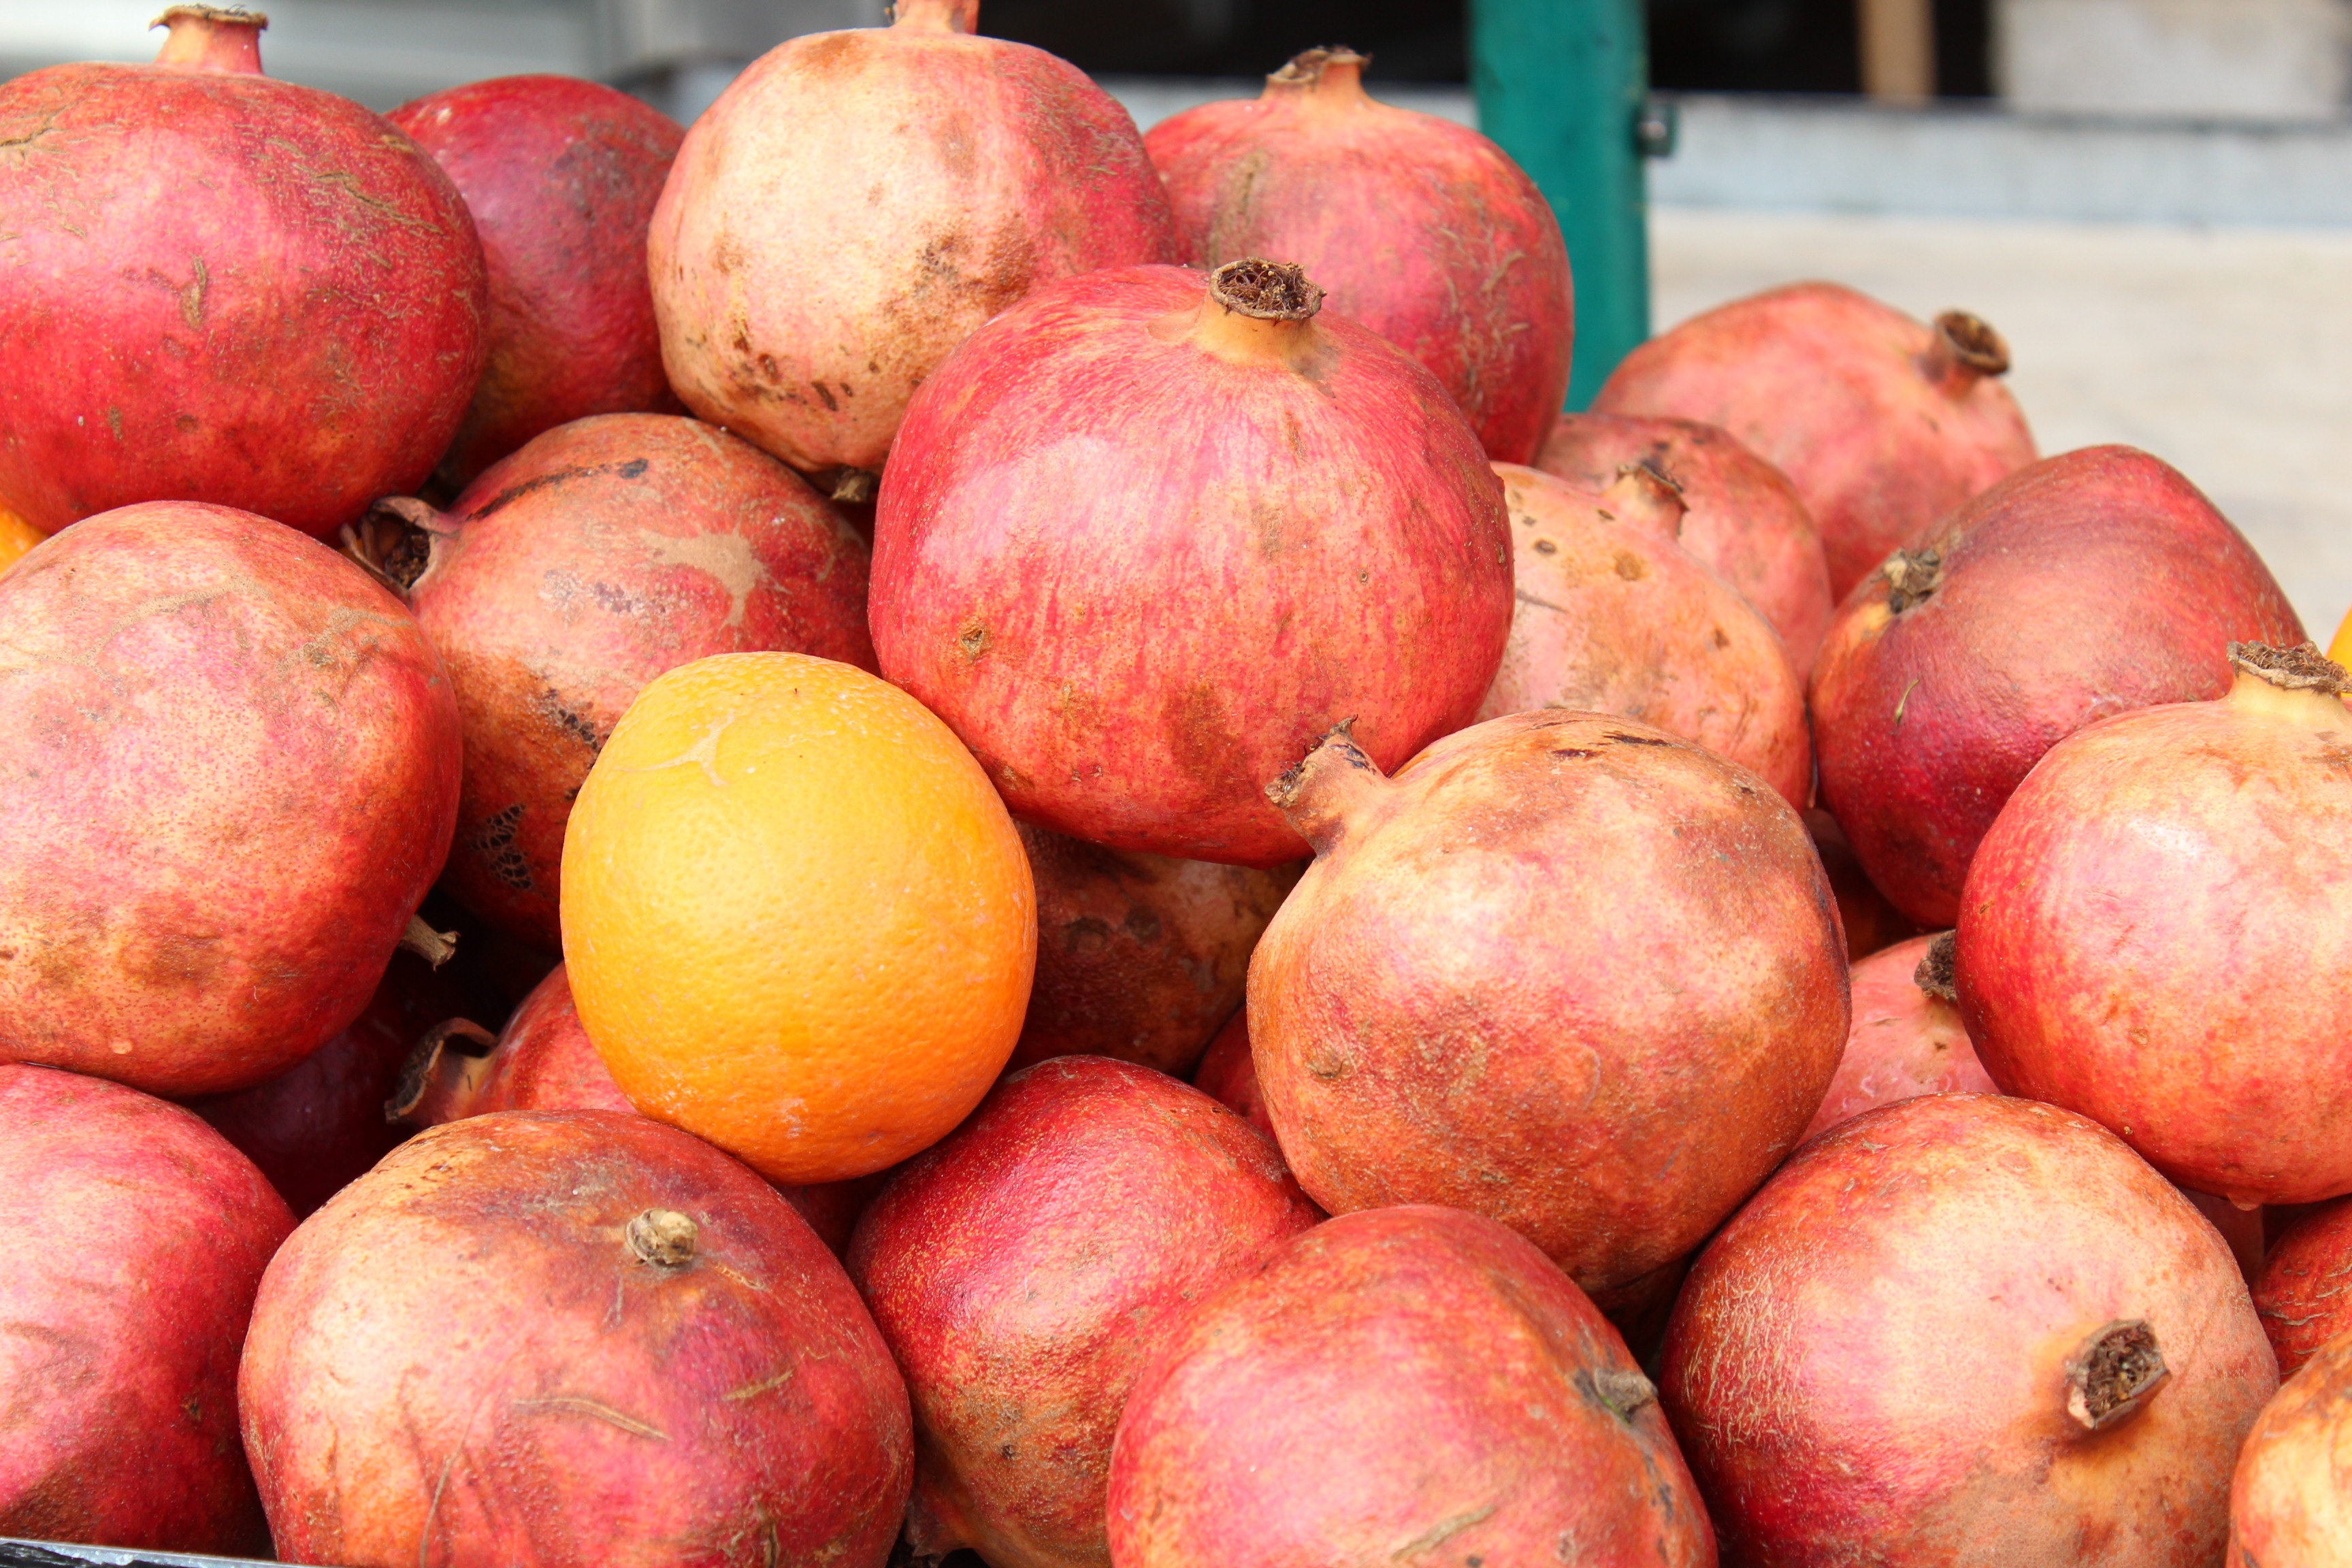
apple, plant, fruit, food, red, produce, fresh, juicy, healthy, pomegranate, nutrition, flowering plant, nectarine, land plant